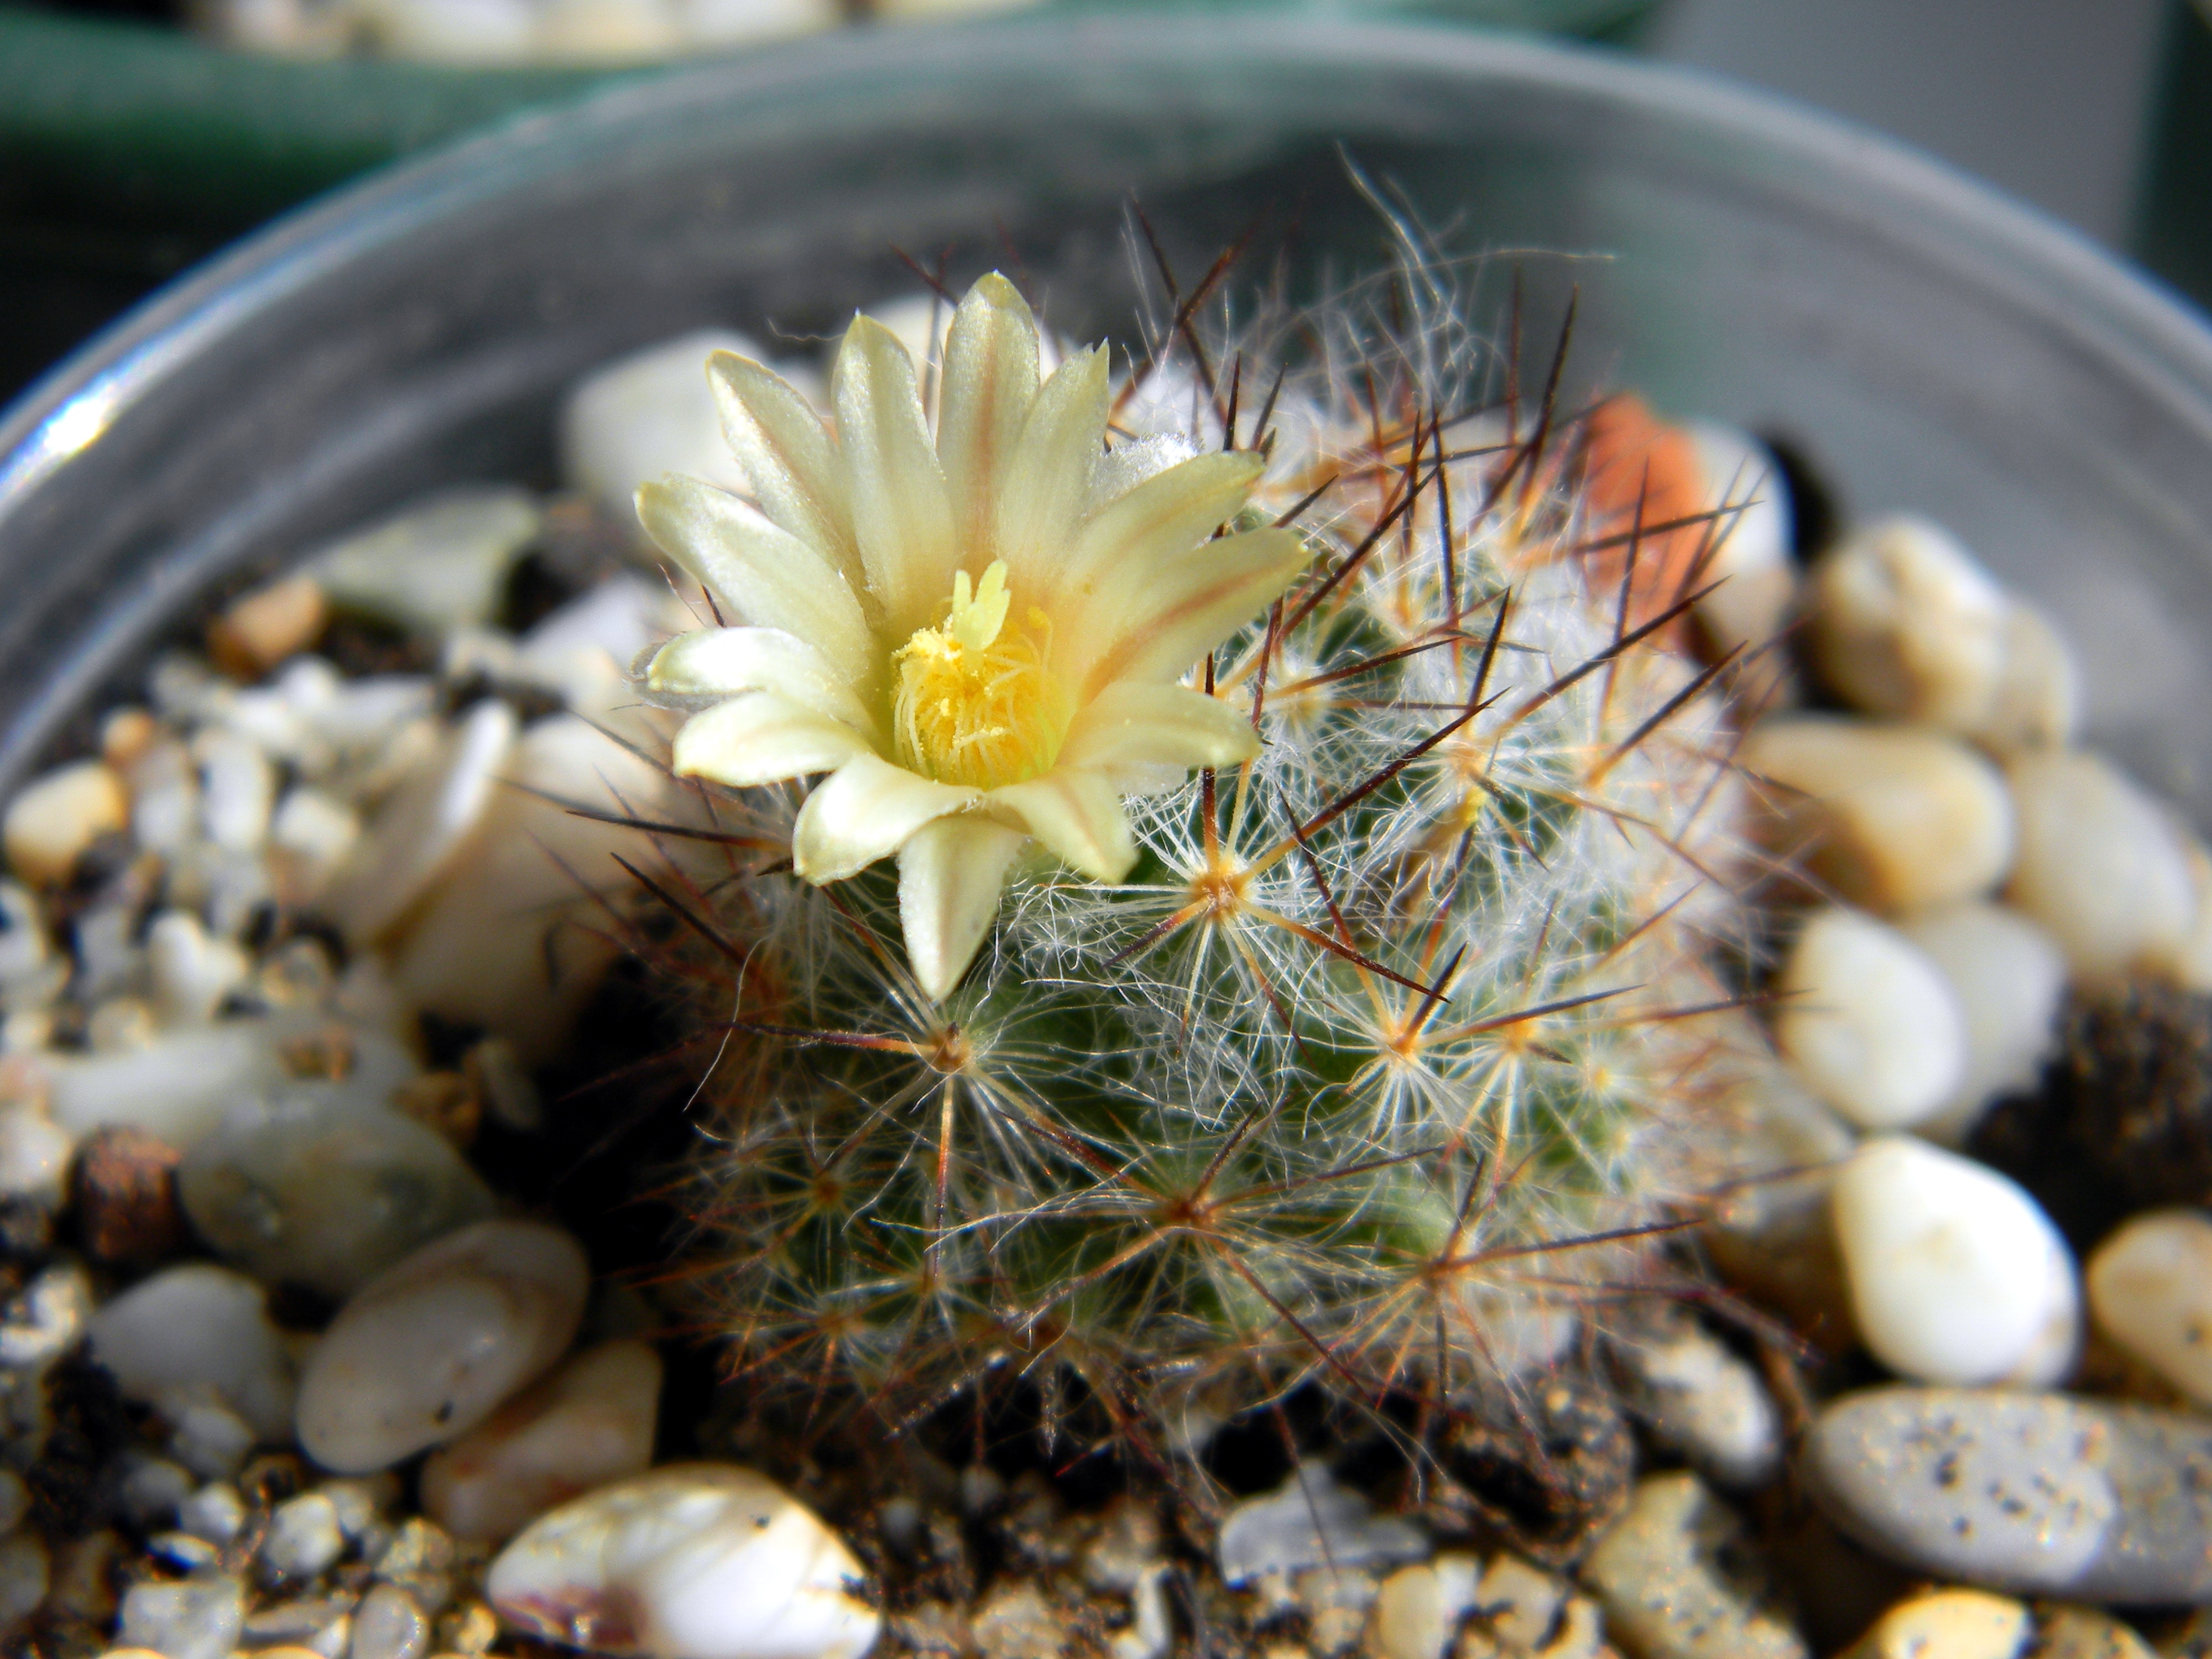
cactus, plant, flower, bloom, green, indoor, botany, succulent, closeup, flora, fauna, plants, close up, needles, little, house plant, caryophyllales, mammillaria, macro photography, barb, flowering plant, scratchy, flower room, indoor plant, plants in pots, in a pot, land plant, hedgehog cactus, mammillaria prolifera, snowball prolifera